Fairlie locomotive

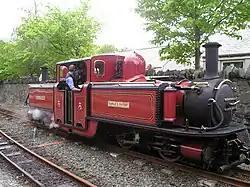
"David Lloyd George" built in 1992 for the Ffestiniog Railway.

The first locomotive was "The Progress", built in 1865 by James Cross and Company for the Neath and Brecon Railway. However, having the draught from both halves of the boiler through one firebox was unsuccessful. There was a tendency for most of the hot gases from the fire to go through one half of the boiler, so the other half made little contribution to steam-raising and was inefficient. The first, Festiniog Railway Little Wonder, had separate fireboxes with a water jacket between them and proved far more successful.